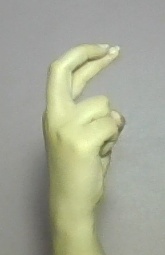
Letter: zay